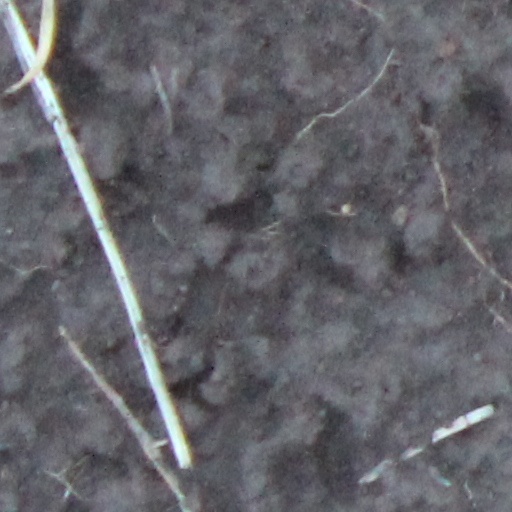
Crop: wheat